Hao Yichun

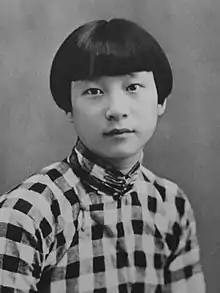
Hao in her early years

Hao Yichun (1920–2001) was a Chinese paleontologist and a member of the Chinese Communist Party. She is known as a pioneer in bringing paleontology to China, co-authoring the first Chinese textbooks in paleontology and micropaleontology. She made significant contributions to stratigraphy, petroleum exploration, and palaeoceanography.